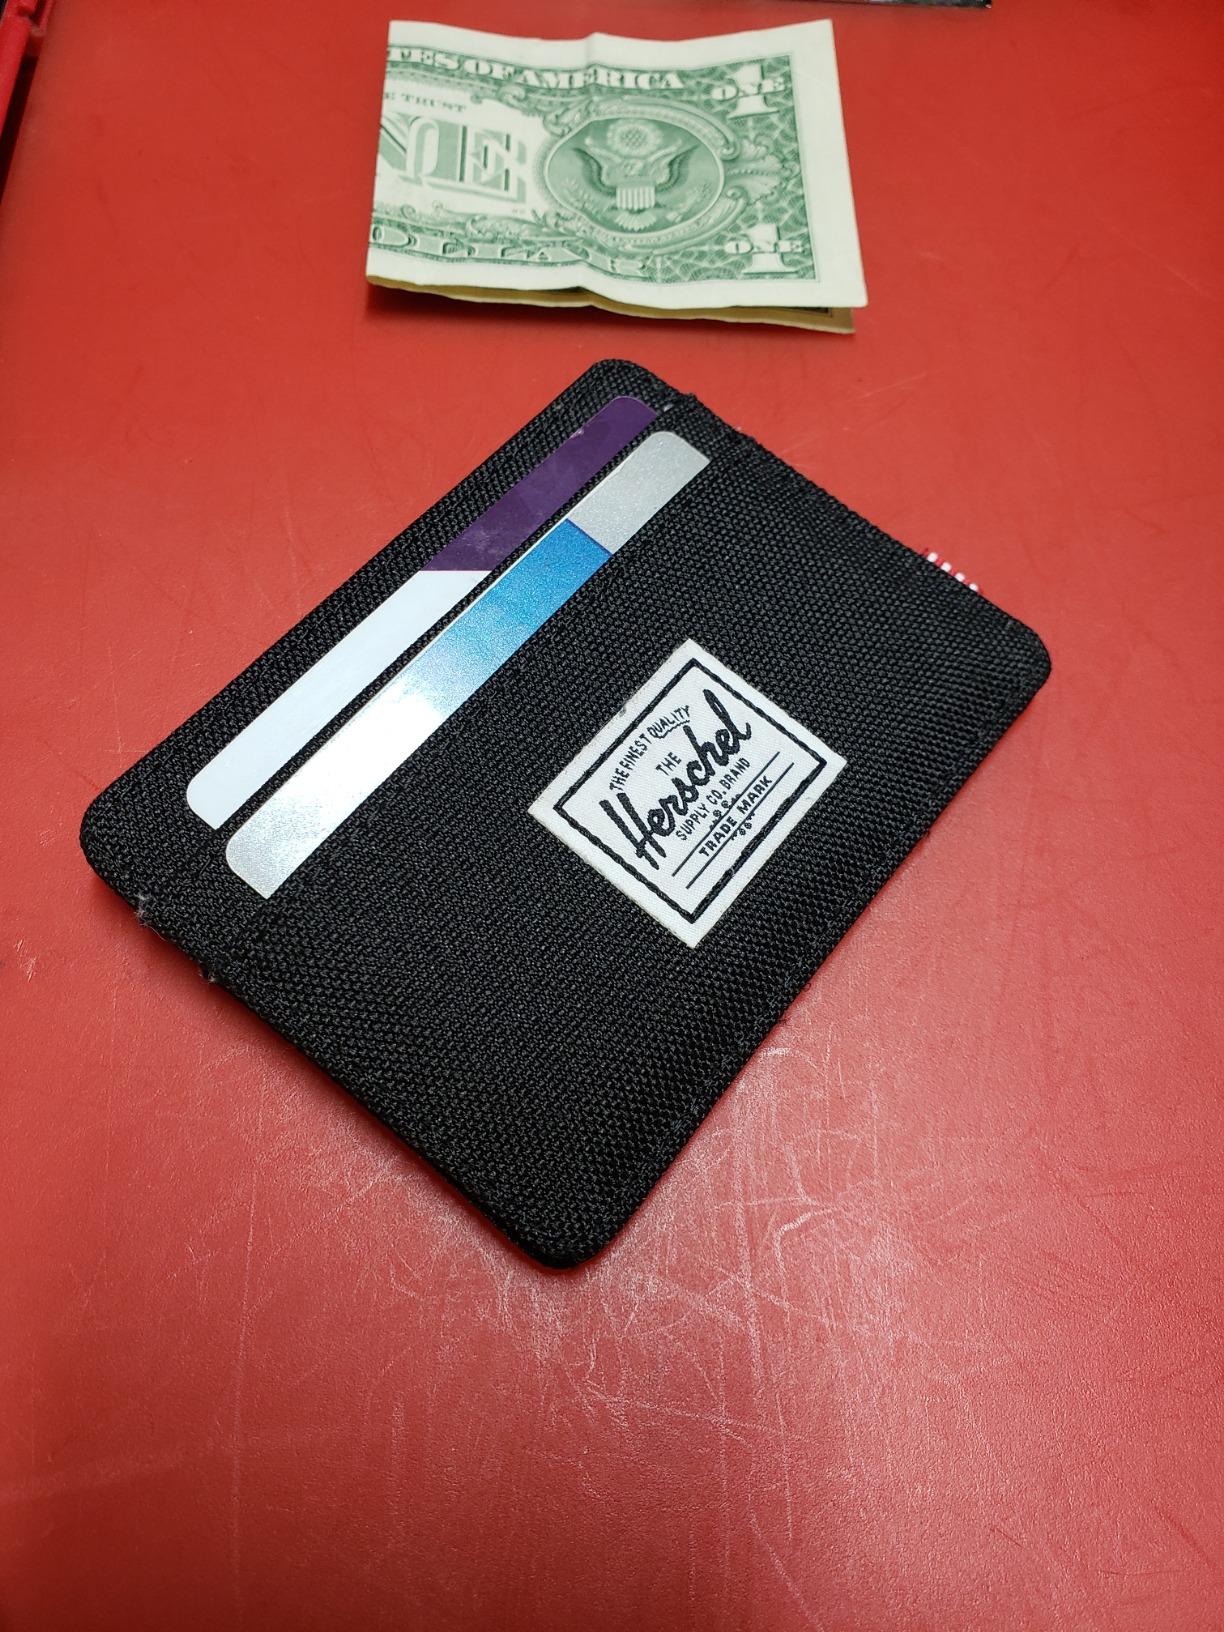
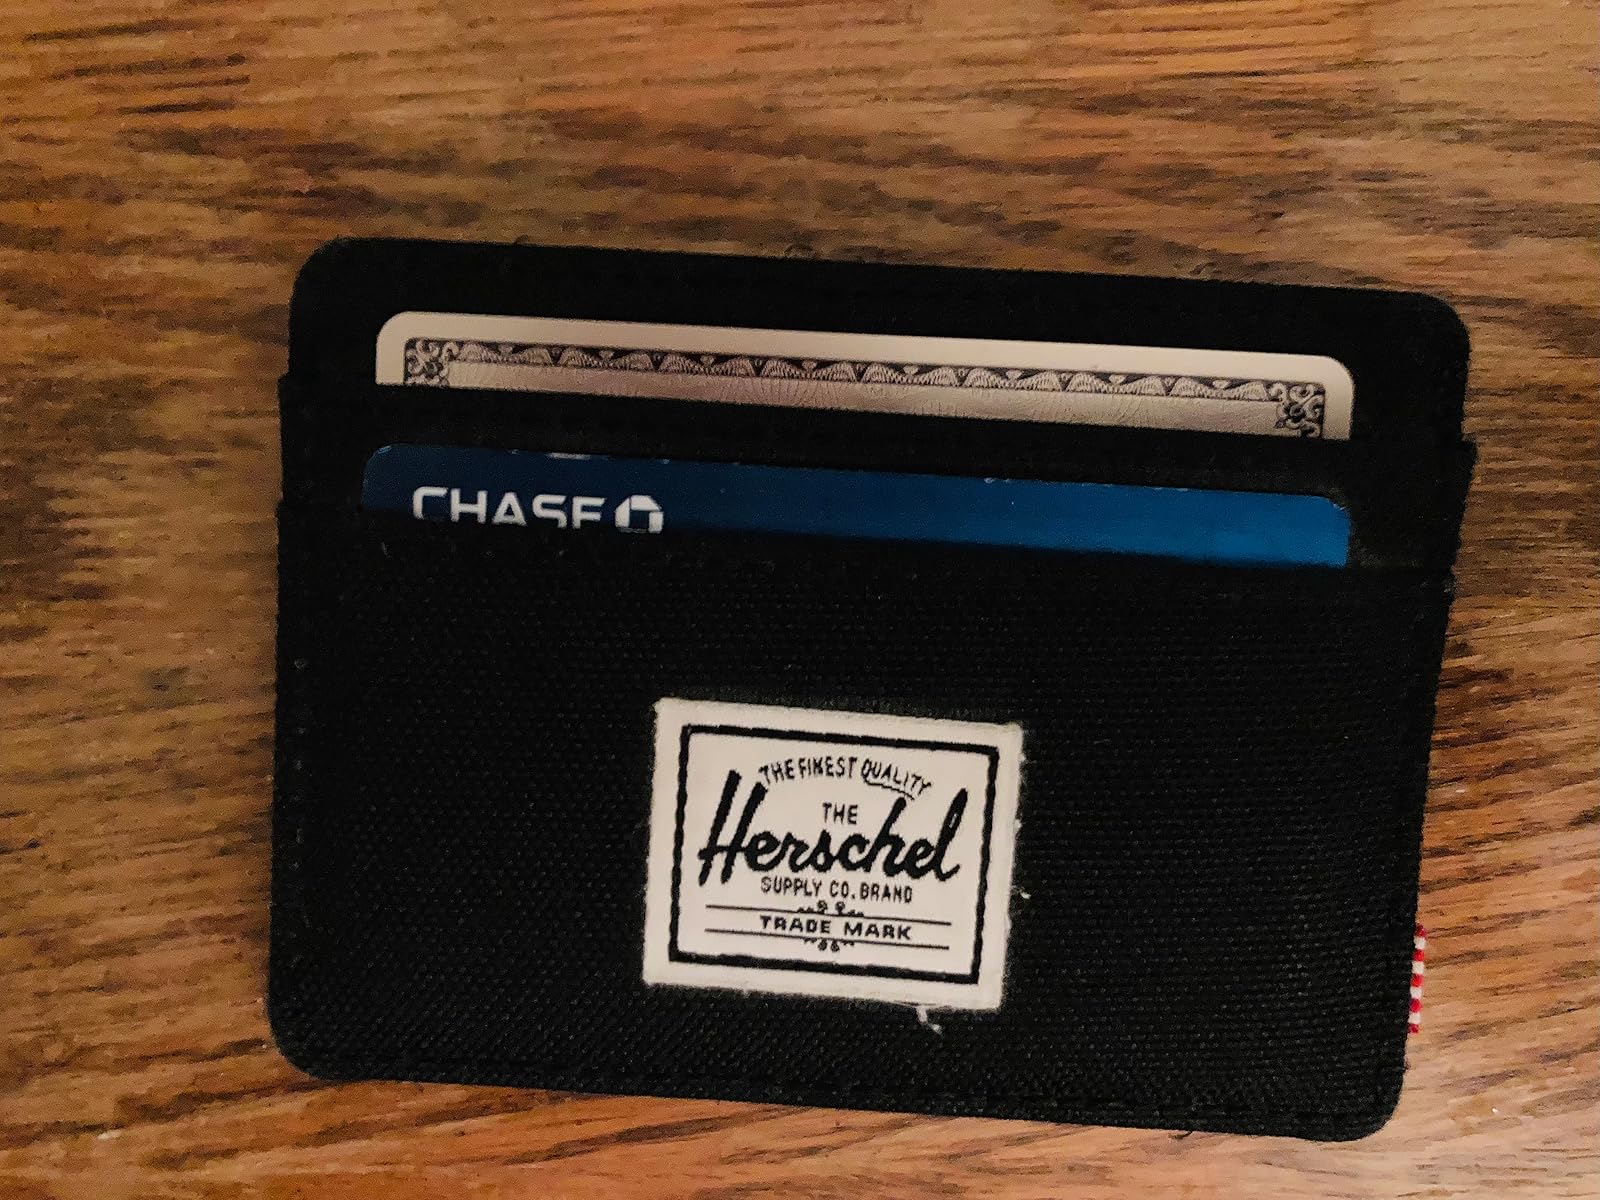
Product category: accessories_wallet
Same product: yes